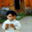
Label: boy